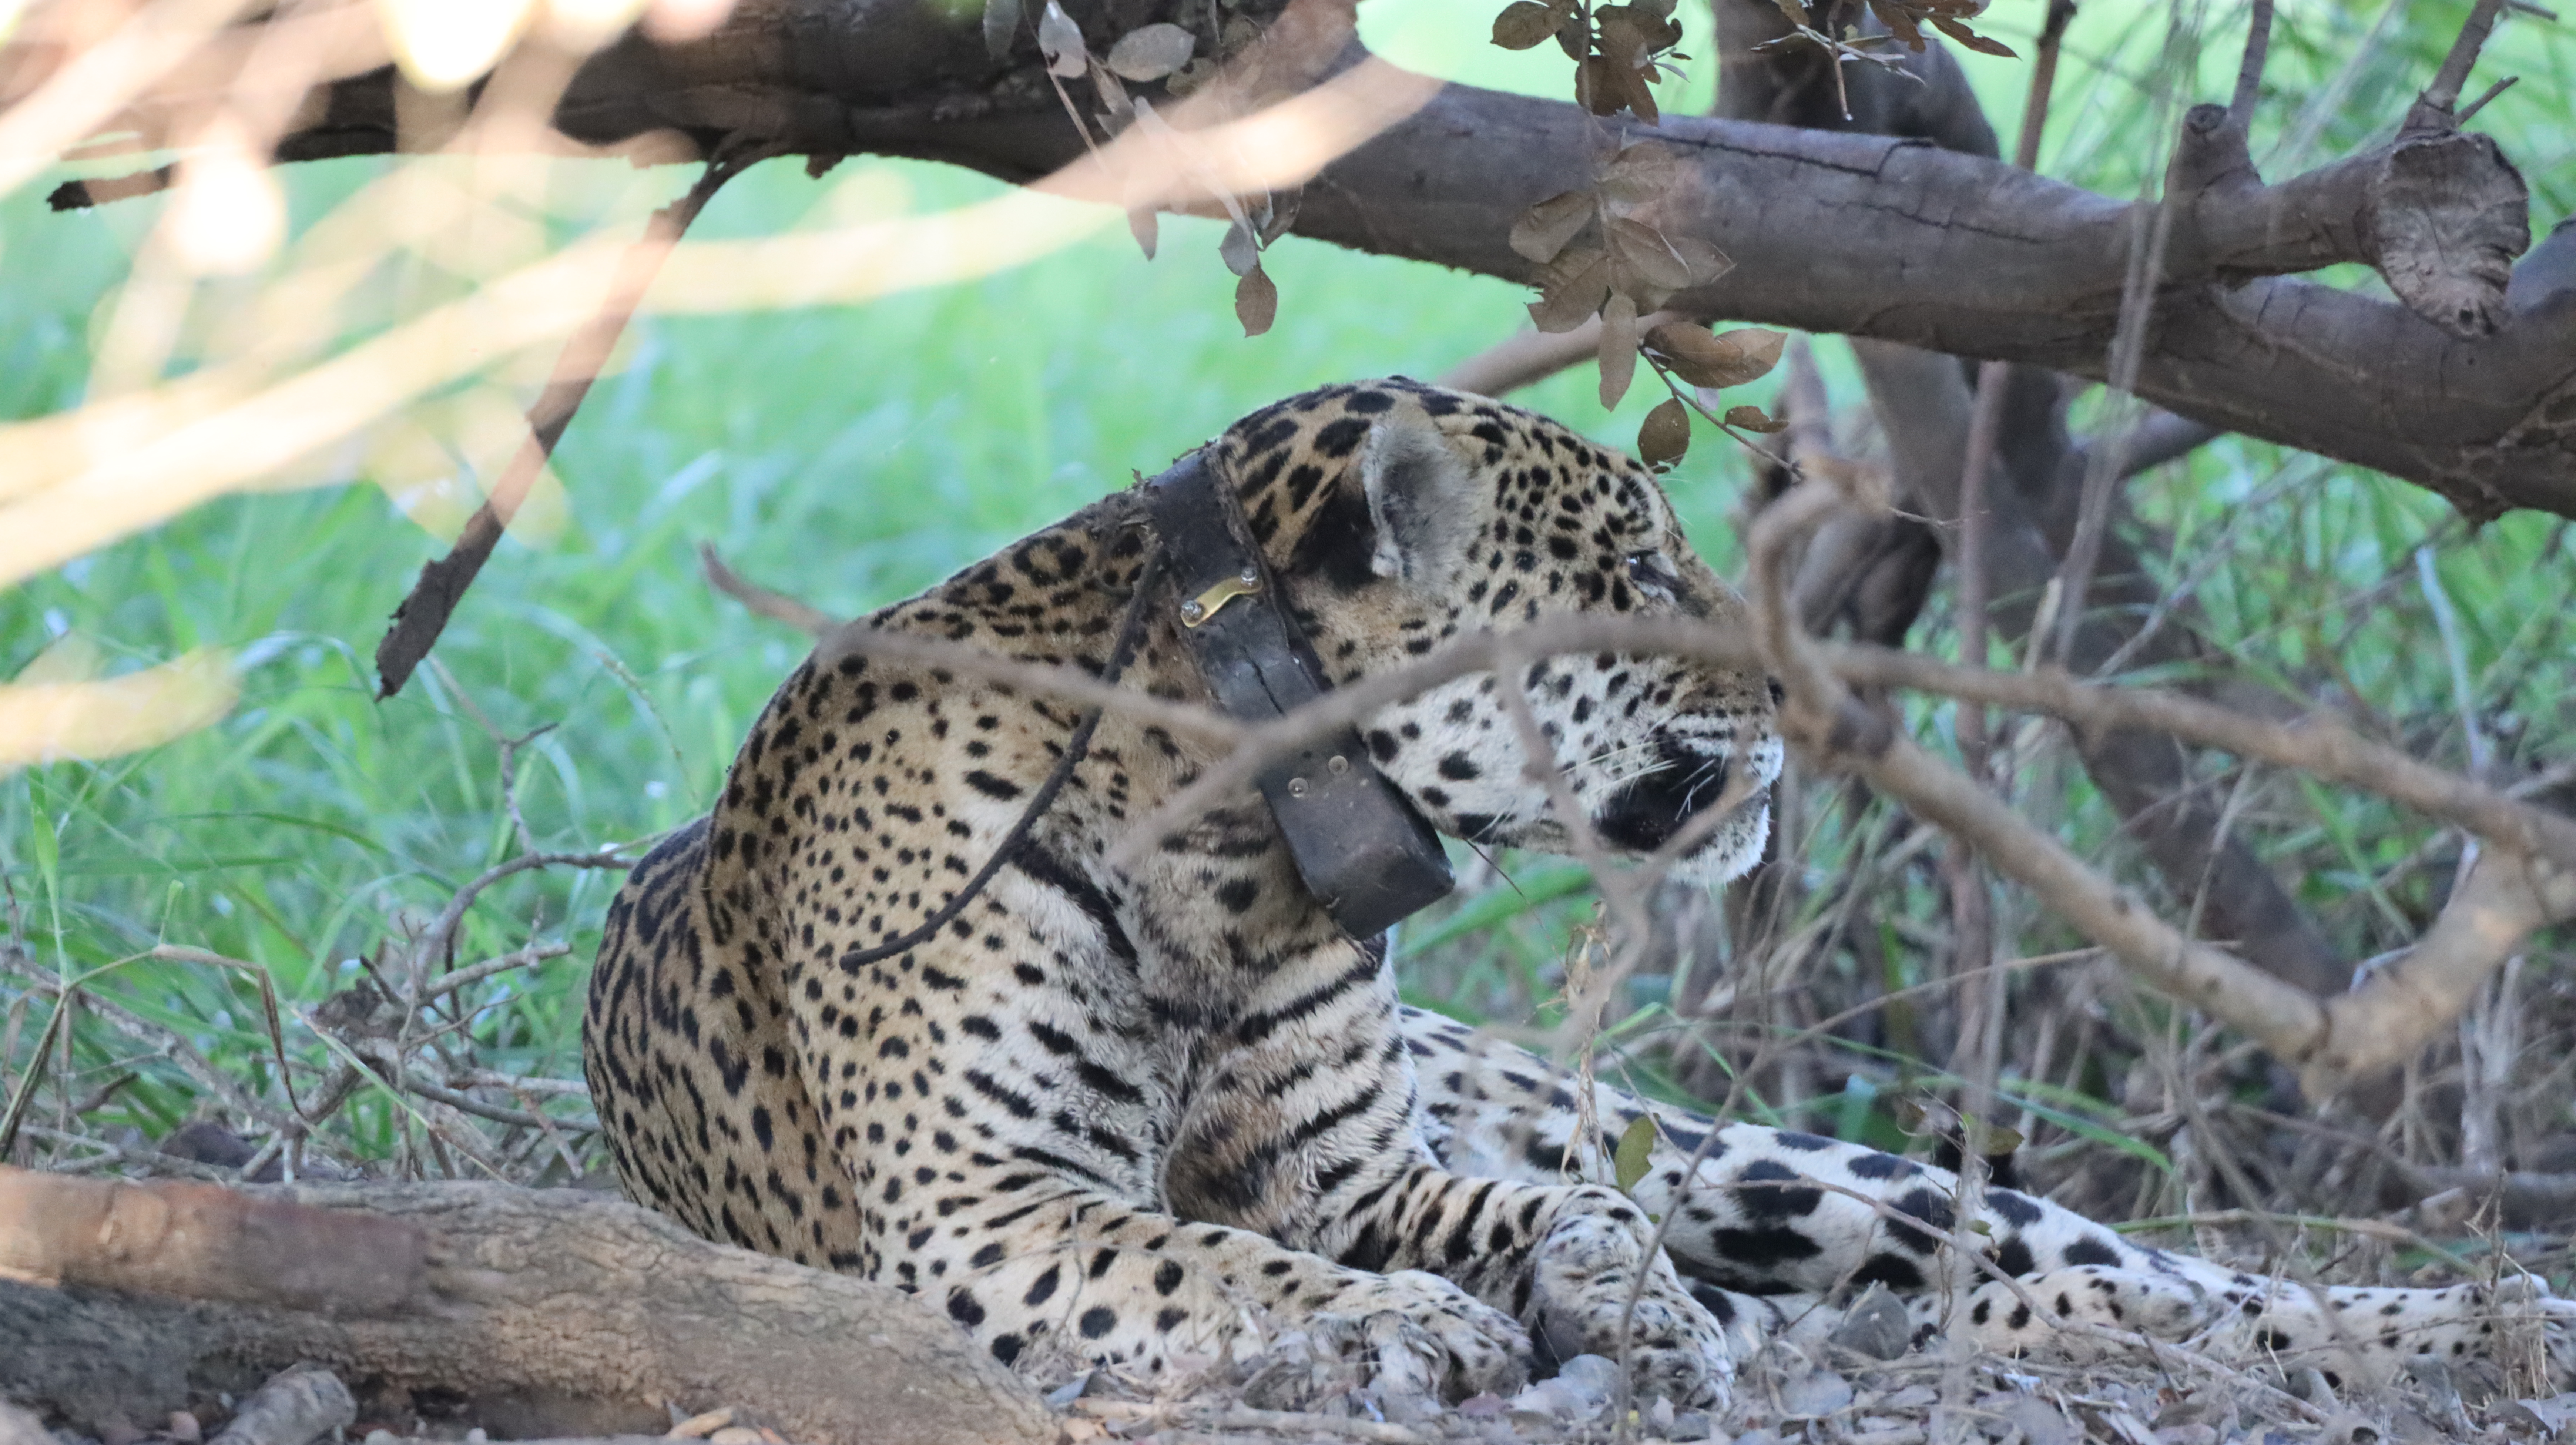
Jaguar: Ousado